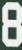
Number: 8